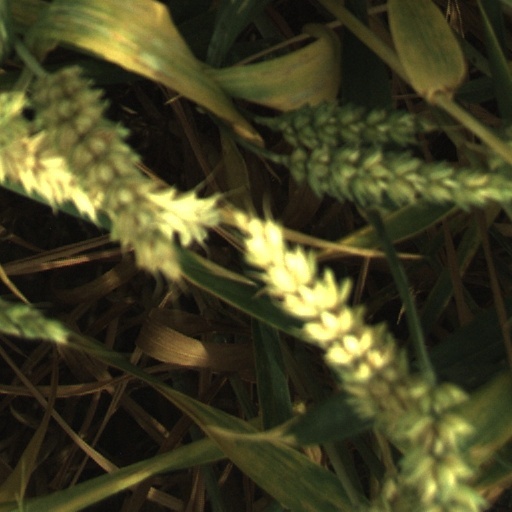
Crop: wheat